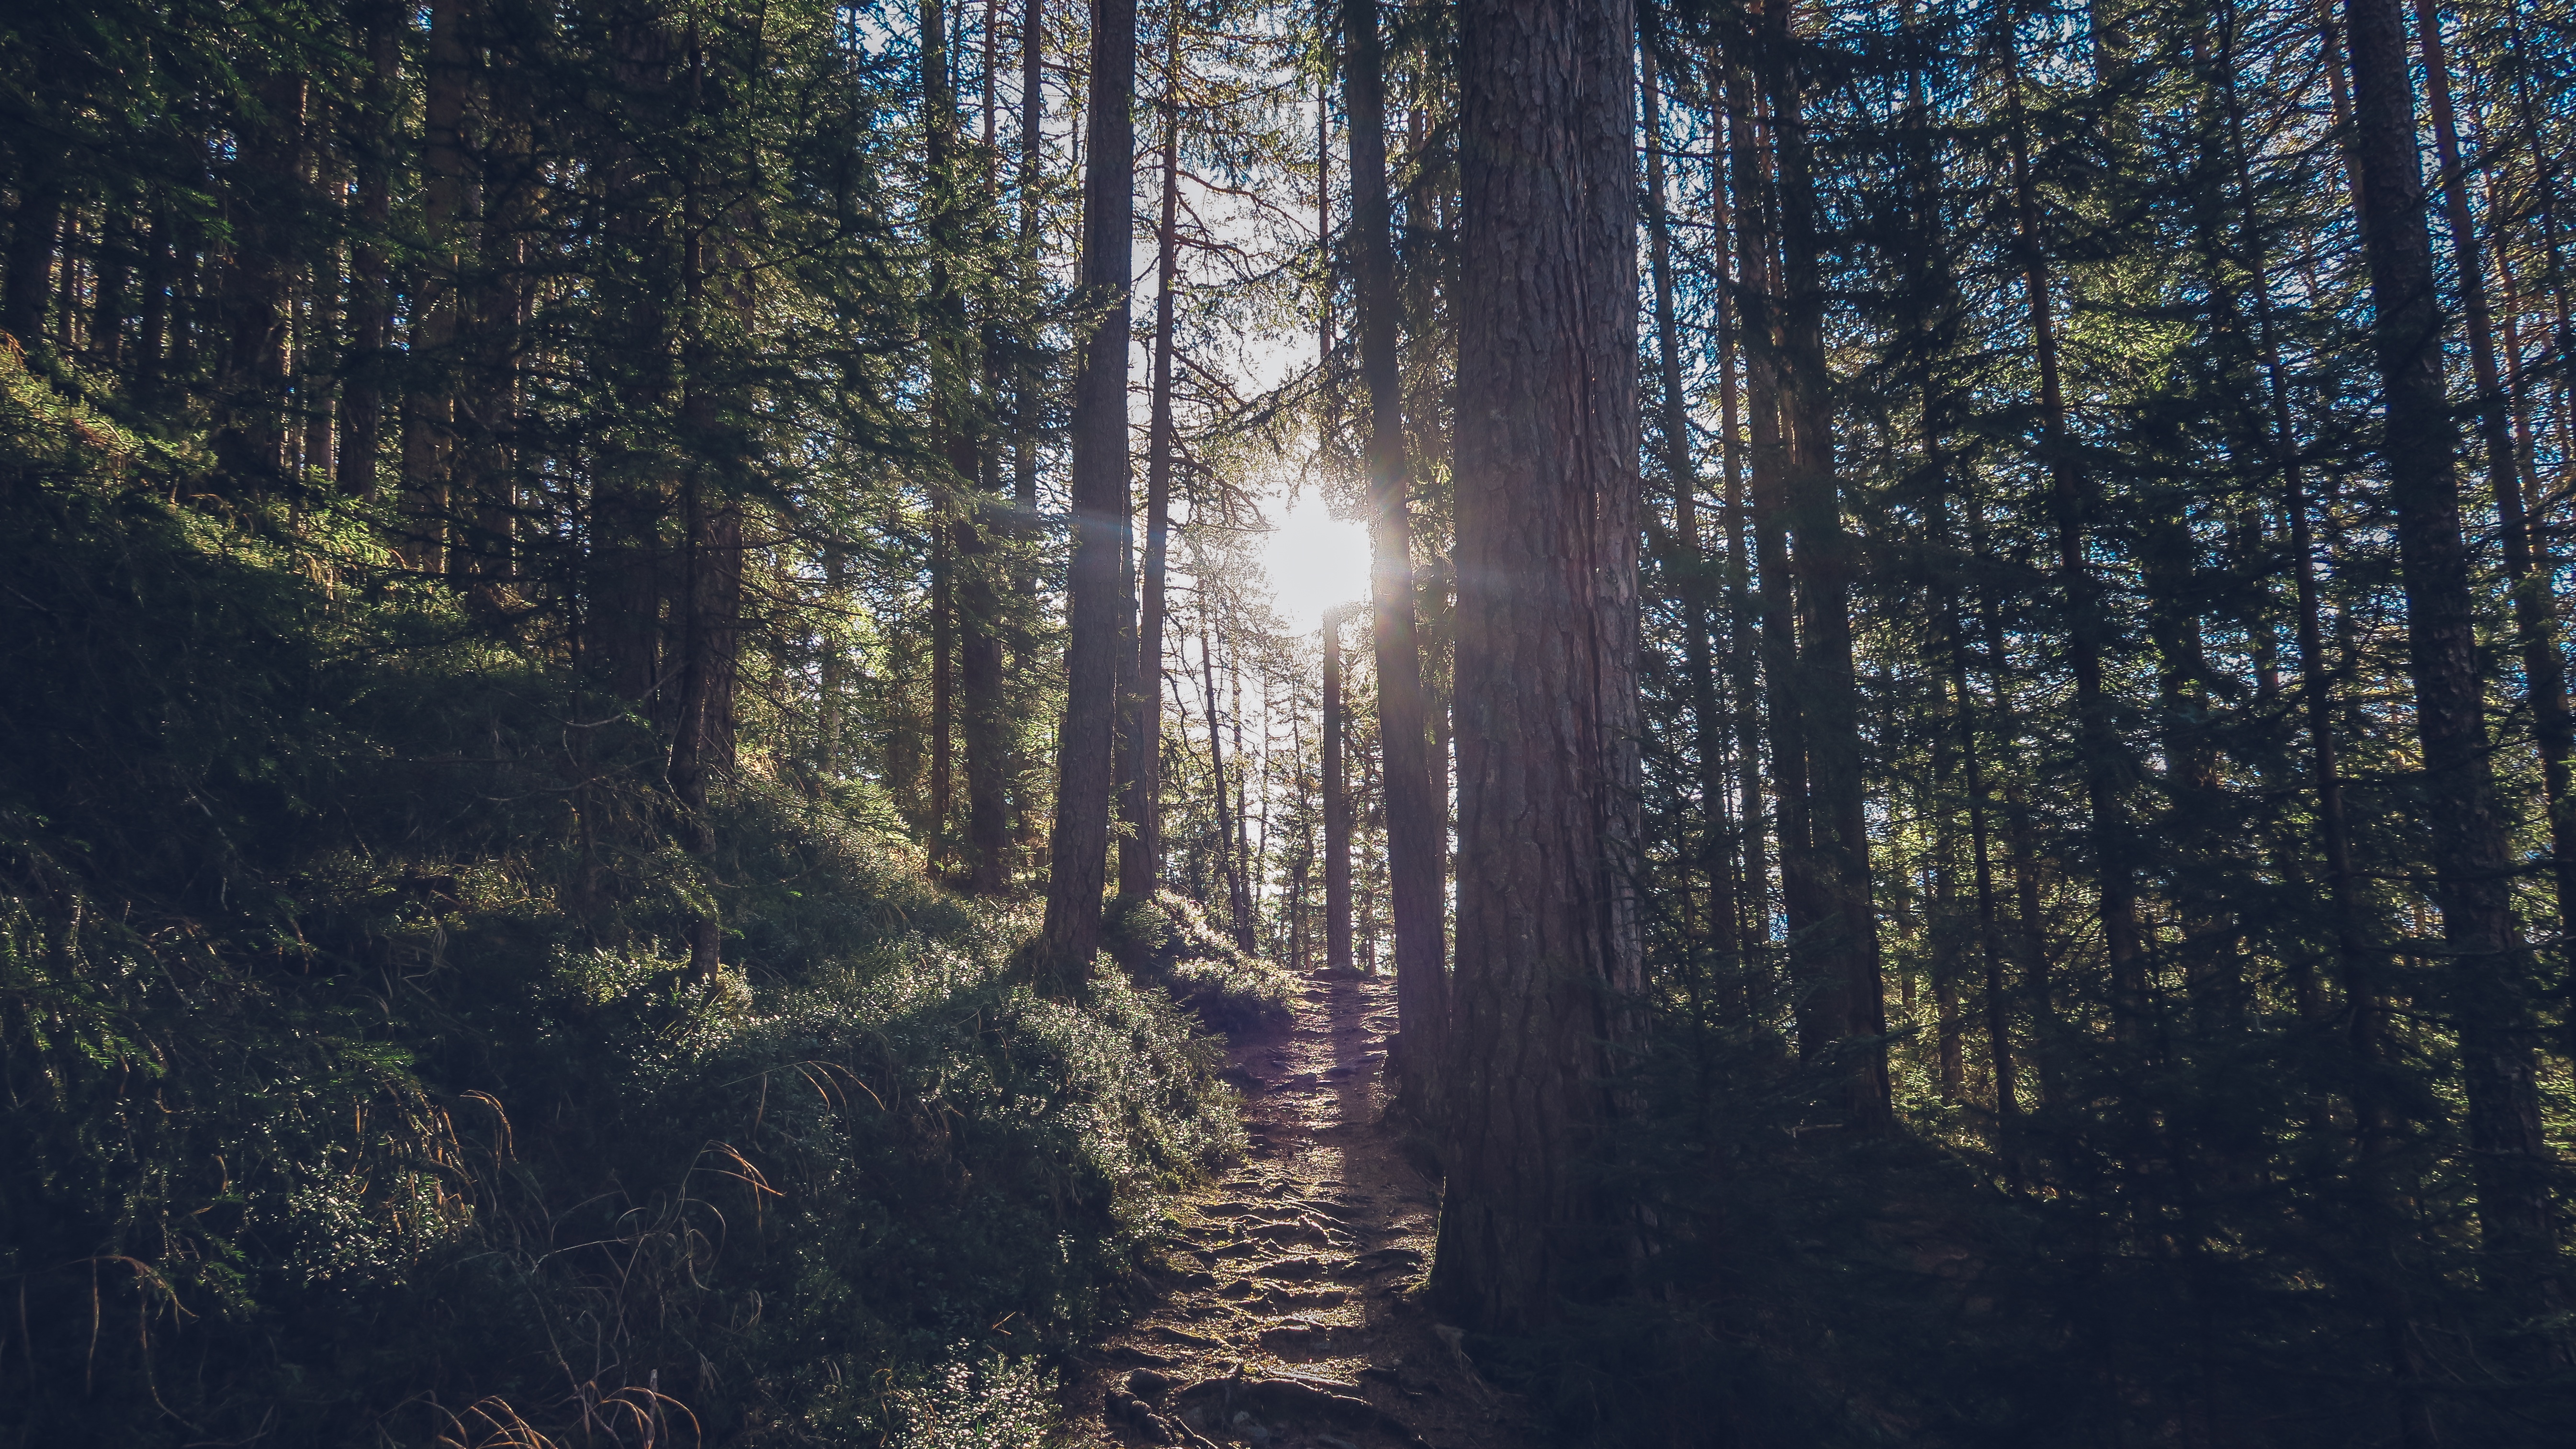
tree, nature, forest, path, wilderness, plant, sun, trail, sunlight, morning, leaf, jungle, autumn, season, rainforest, woodland, habitat, ecosystem, biome, old growth forest, natural environment, geographical feature, atmospheric phenomenon, woody plant, temperate broadleaf and mixed forest, temperate coniferous forest